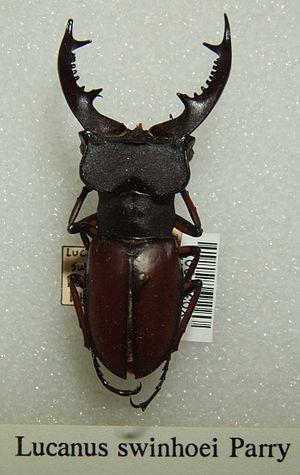
Lucanus est un genre de coléoptères de la famille des Lucanidae, sous-famille des Lucaninae, tribu des Lucanini.